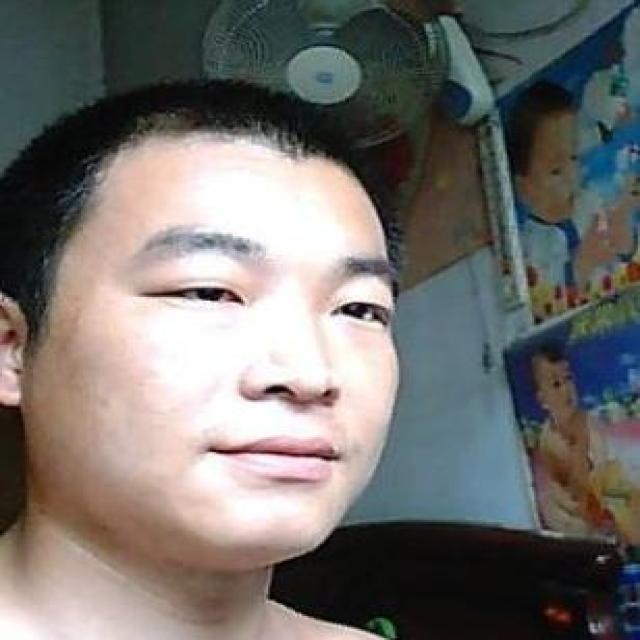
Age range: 21-44